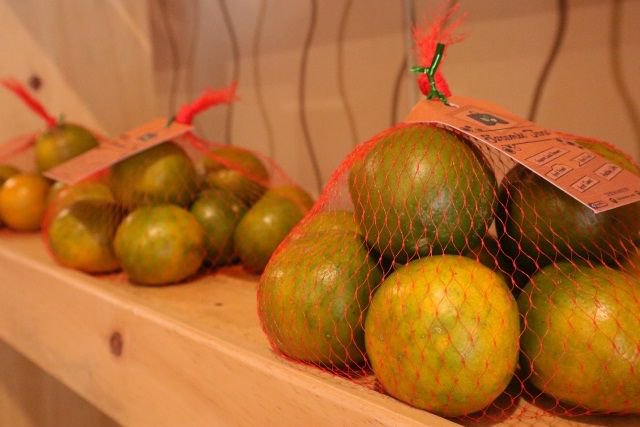
Label: Orange